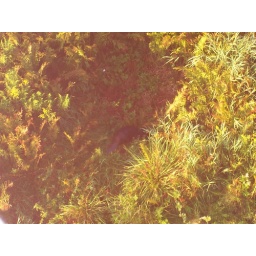
A beaver in the grass below us. We saw him/her hop in the water and take off...